Glutamate receptor-interacting protein

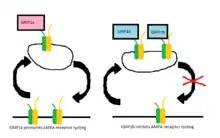
Illustration of roles of GRIP1a and GRIP1b in AMPAR cycling

In later studies, two proteins, GRIP-1 (often reduced to GRIP) and ABP-L (also named GRIP-2), were found to be expressed by two separate genes and their respective contributions to AMPA receptor cycling have since been well studied. Each of these proteins have different isoforms due to differential RNA splicing. The isoforms of GRIP-1 are named GRIP-1a and GRIP-1b while those of ABP-L are distinguished as ABP-L and pABP-L. The apparent difference in both cases is that one isoform (GRIP1b and pABP-L respectively) is capable of being conjugated with Palmitic acid, an action called Palmitoylation.